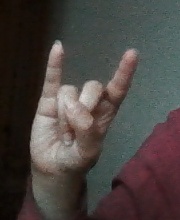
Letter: la